Nematode infection in dogs

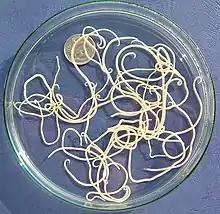
The canine roundworm "Toxocara canis" - a parasite that can also be transmitted to humans. For size comparison, a coin with a diameter of 23 mm.

Two species of roundworms occur in dogs: "Toxocara canis" and "Toxascaris leonina".